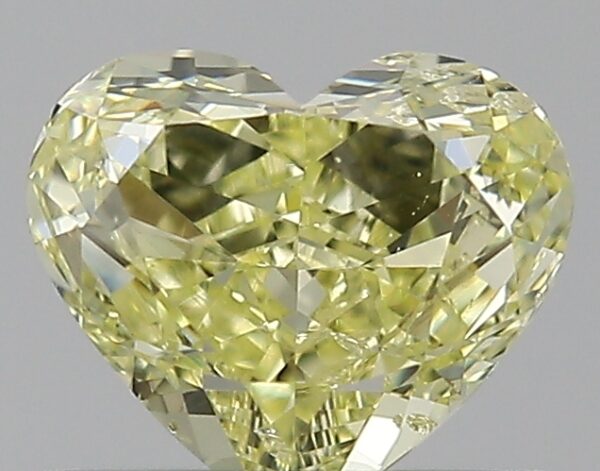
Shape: heart
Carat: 0.61
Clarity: SI1
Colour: FANCY
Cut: EX
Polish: VG
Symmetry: GD
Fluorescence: N
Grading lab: GIA
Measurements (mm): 4.86 x 5.62 x 3.16